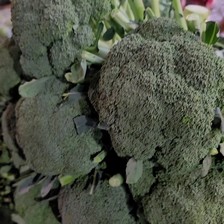
Label: others